Dakkhinasakha

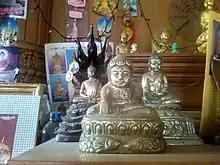
A Dakkhiṇasākhā statue of the Buddha

' (also spelt dakkhinasakha") is a style of the Buddha in Burmese art. The style is known as Phra Bua Khem"' in neighbouring Thailand, where it has gained a cult following. The iconography is typified by the Buddha in the Maravijaya attitude, wearing an inverted lotus 'cap' and nine needle heads, including one on the forehead, and a pair on the shoulders, elbows, knees, and ankles or soles.